Ardahan Province

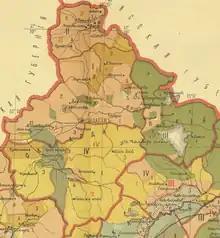
Ethnographic map of Ardahan okrug in 1902

In 1886, 43,643 people lived in Ardahan Vilayet of which was Turkish, was Kurdish, Karapapakh, Greek, Turkmen, Russian and Armenian. The town of Ardahan had a population of 778 of which was Turkish, Russian, Armenian and Greek.